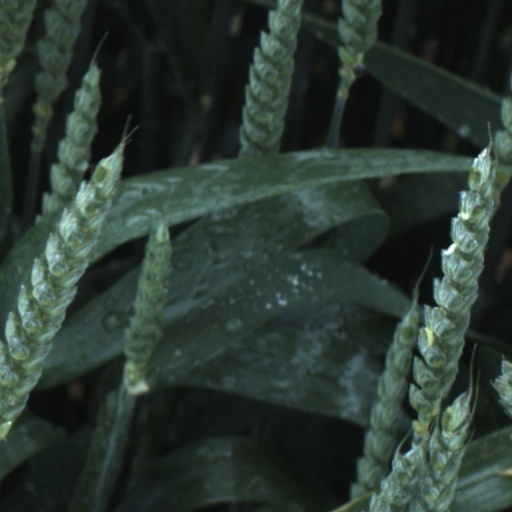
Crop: wheat